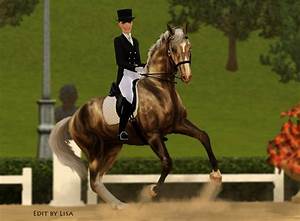
Label: horse